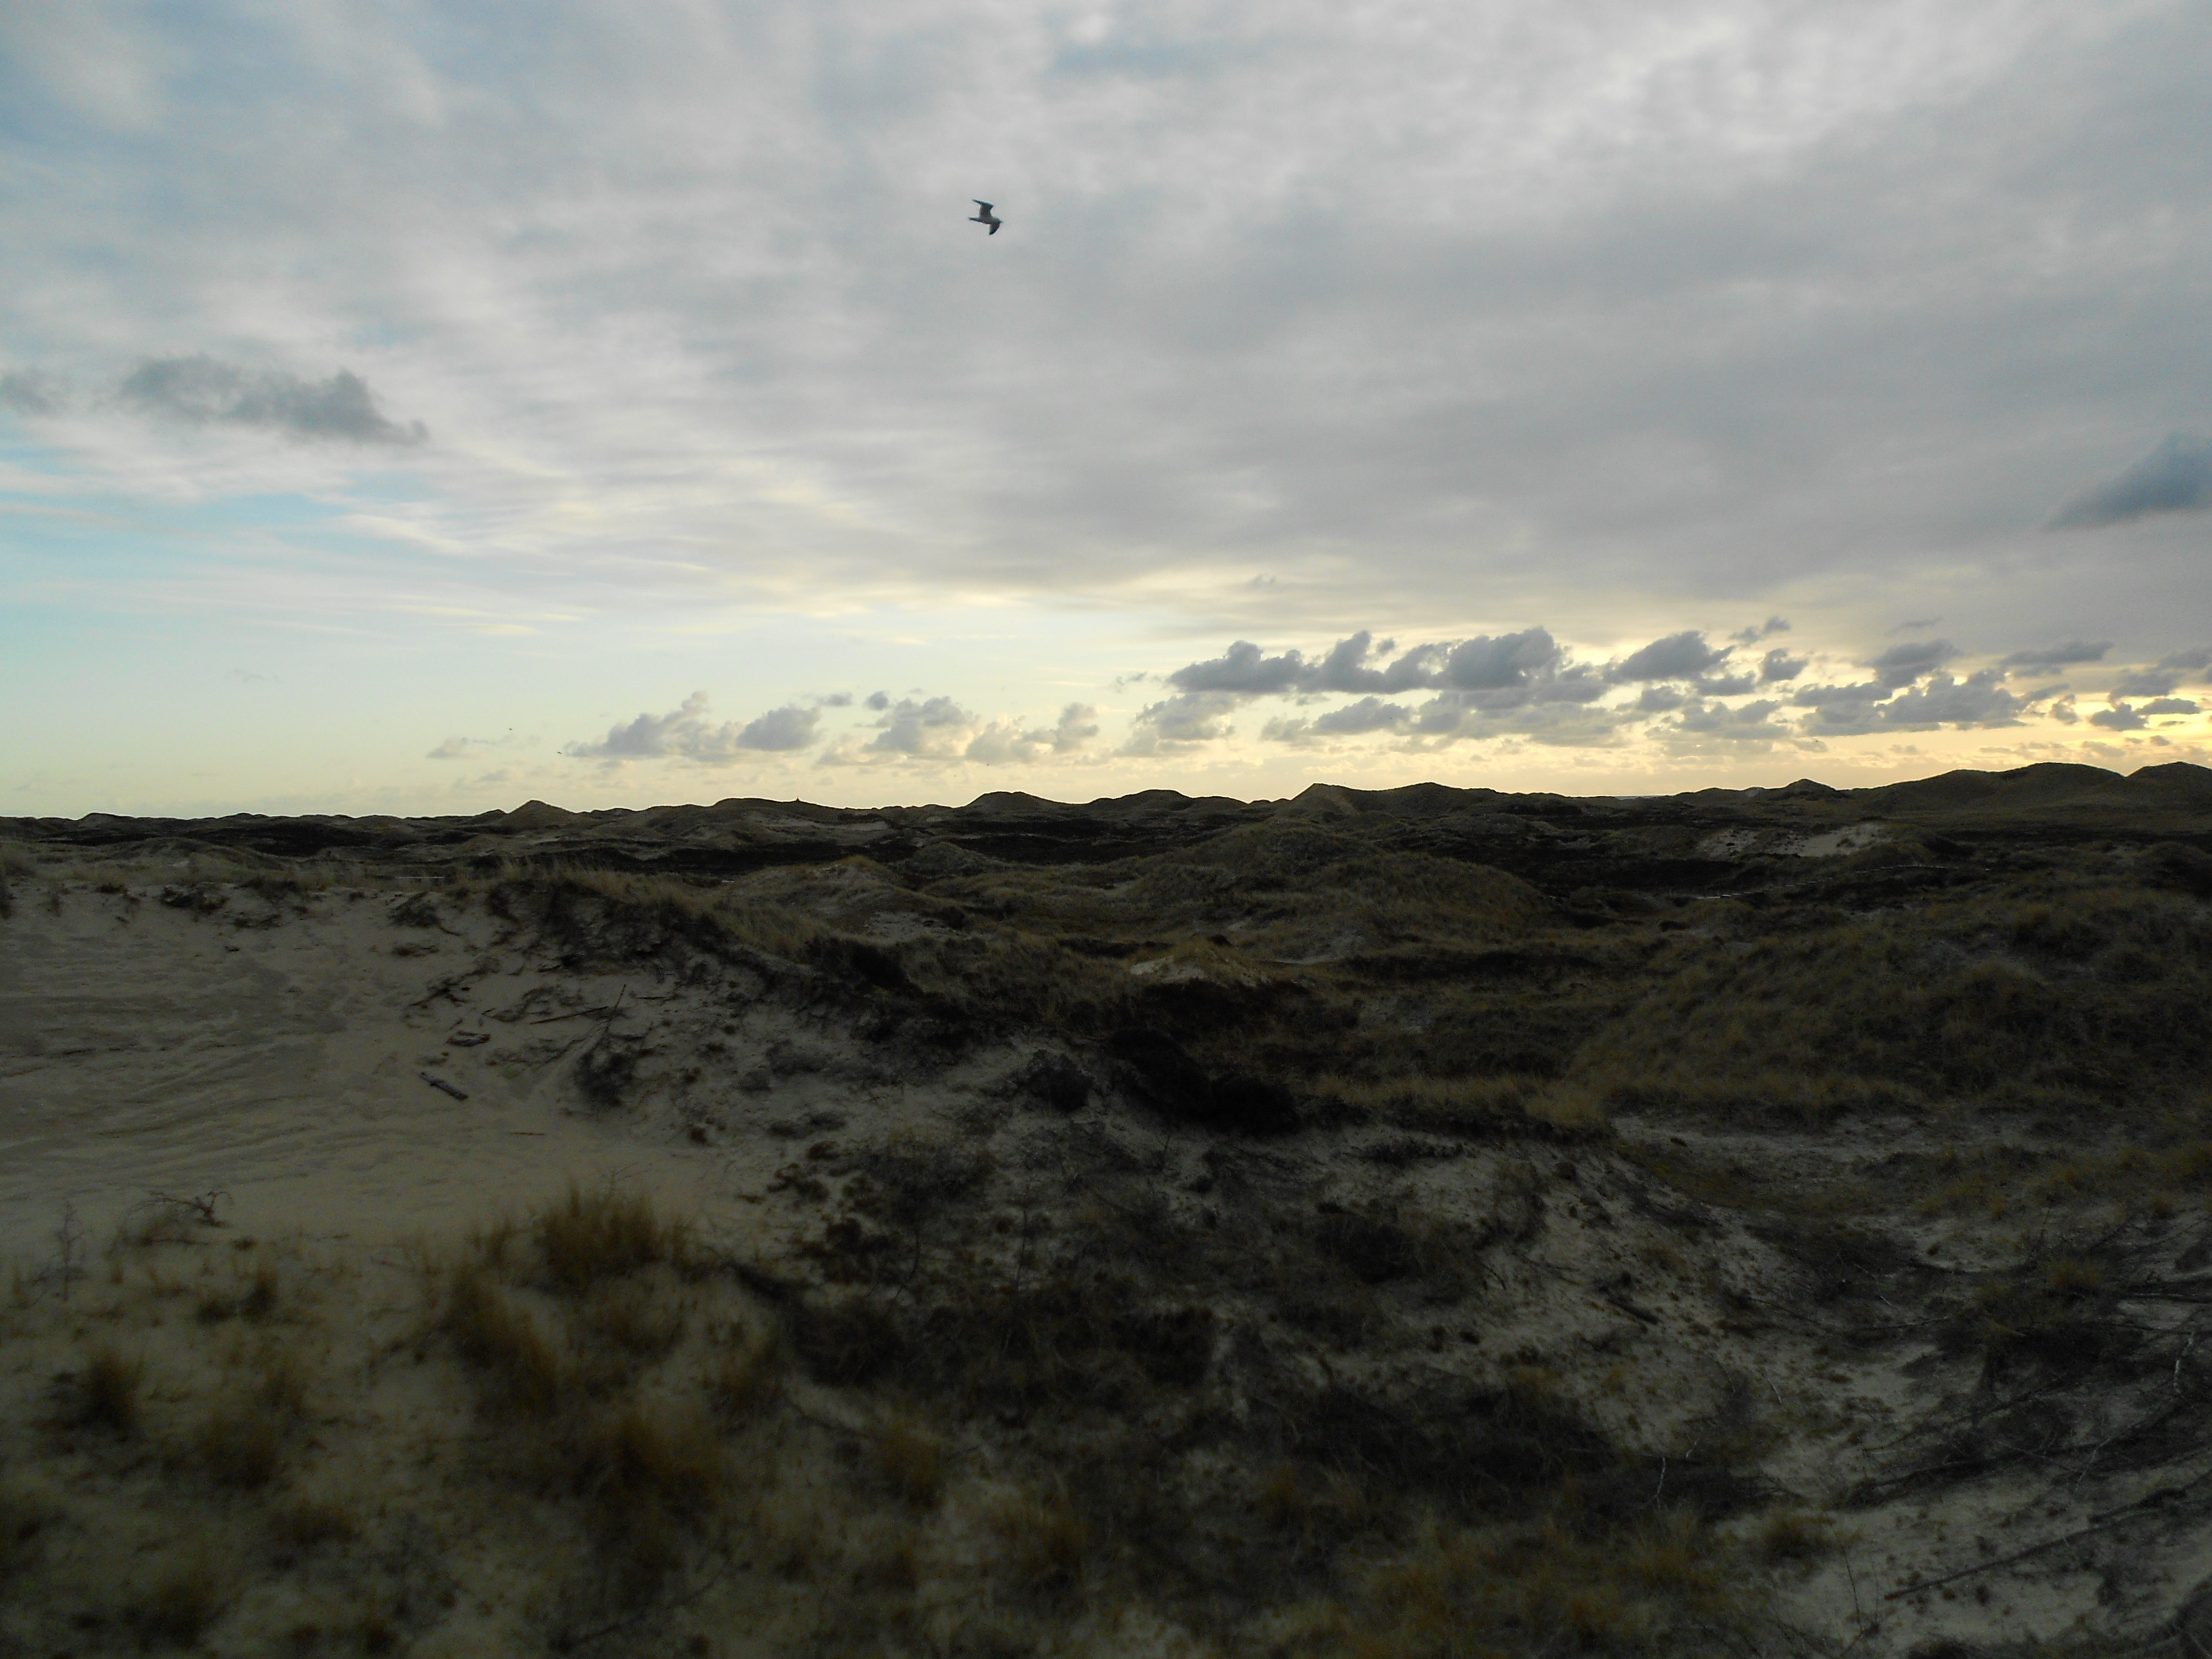
landscape, sea, coast, sand, rock, horizon, wilderness, mountain, cloud, sky, sunlight, hill, valley, island, material, dunes, badlands, plateau, habitat, north sea, amrum, landform, natural environment, geographical feature